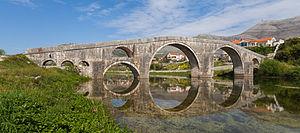
Le pont d'Arslanagić, sur la rivière Trebišnjica, est un pont ottoman de 80 mètres de long et 6 mètres de haut, construit en 1574 sur l'ordre du Grand Vizir Sokollu Mehmed Pacha et reconstruit en 1972, situé à Arslanagića Most près de la ville de Trebinje, en République serbe de Bosnie. Il fut longtemps un point de passage important pour le commerce entre les villes d'Herceg Novi et Raguse. Bosanski: Čuveni Arslanagića most u bosanskohercegovačkom gradu Trebinju dug je 80 m a visok 6 m, izgradile su ga Osmanlije oko 1574. po naređenju velikog vezira Mehmed-paše Sokolovića, a renoviran je 1972. godine. Most je bio važna trgovačka spona preko rijeke Trebišnjice između Novog u današnjoj Crnoj Gori i Raguze (Dubrovnika) u današnjoj Hrvatskoj. Čeština: Perovićův most (také Arslanagićův most) přes řeku Trebišnjicu, 80
La Trebišnjica est une rivière qui s'écoule en Bosnie-Herzégovine, au Monténégro et en Croatie. Il s'agit d'une rivière partiellement souterraine avec au total 89 km en sous-sol sur un total de 187 km.